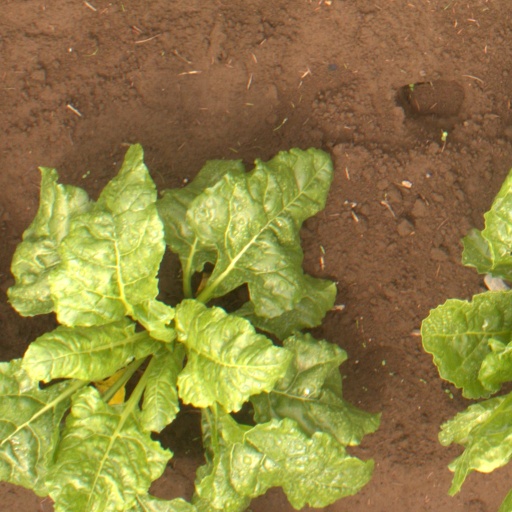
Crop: sugar beet